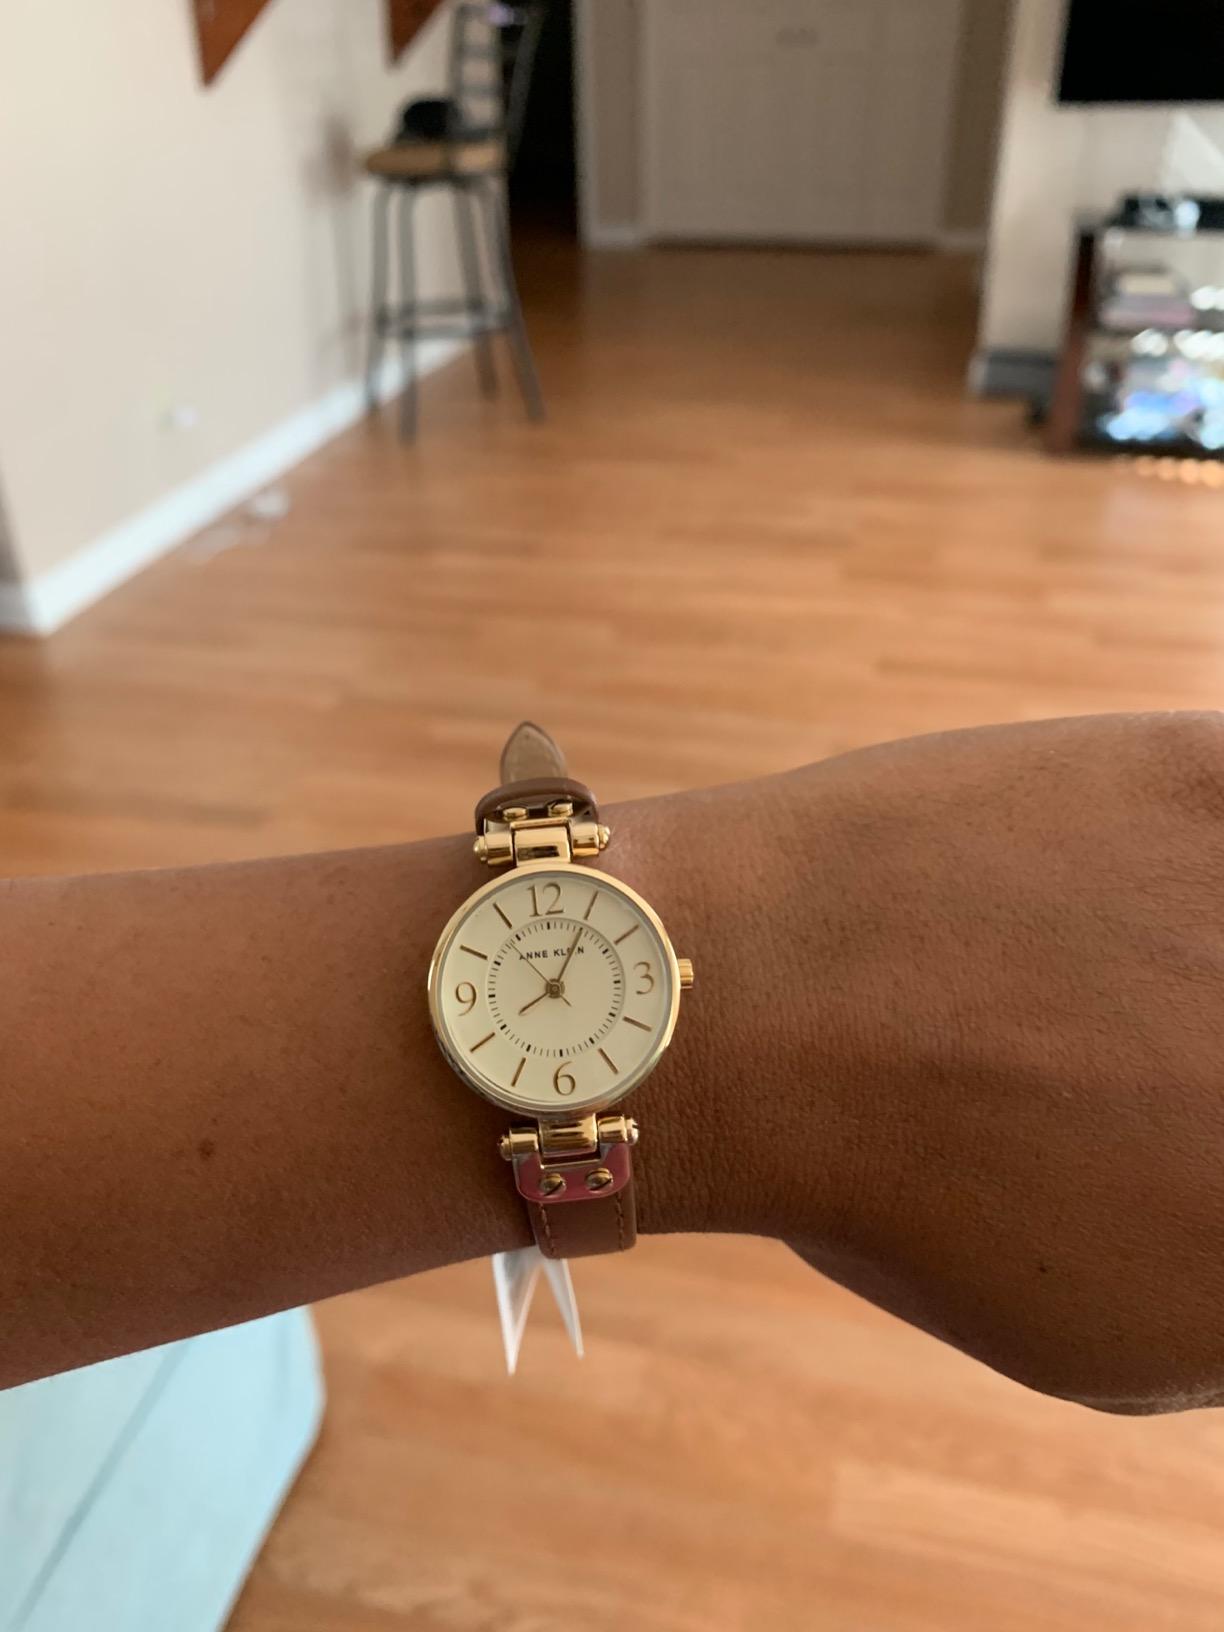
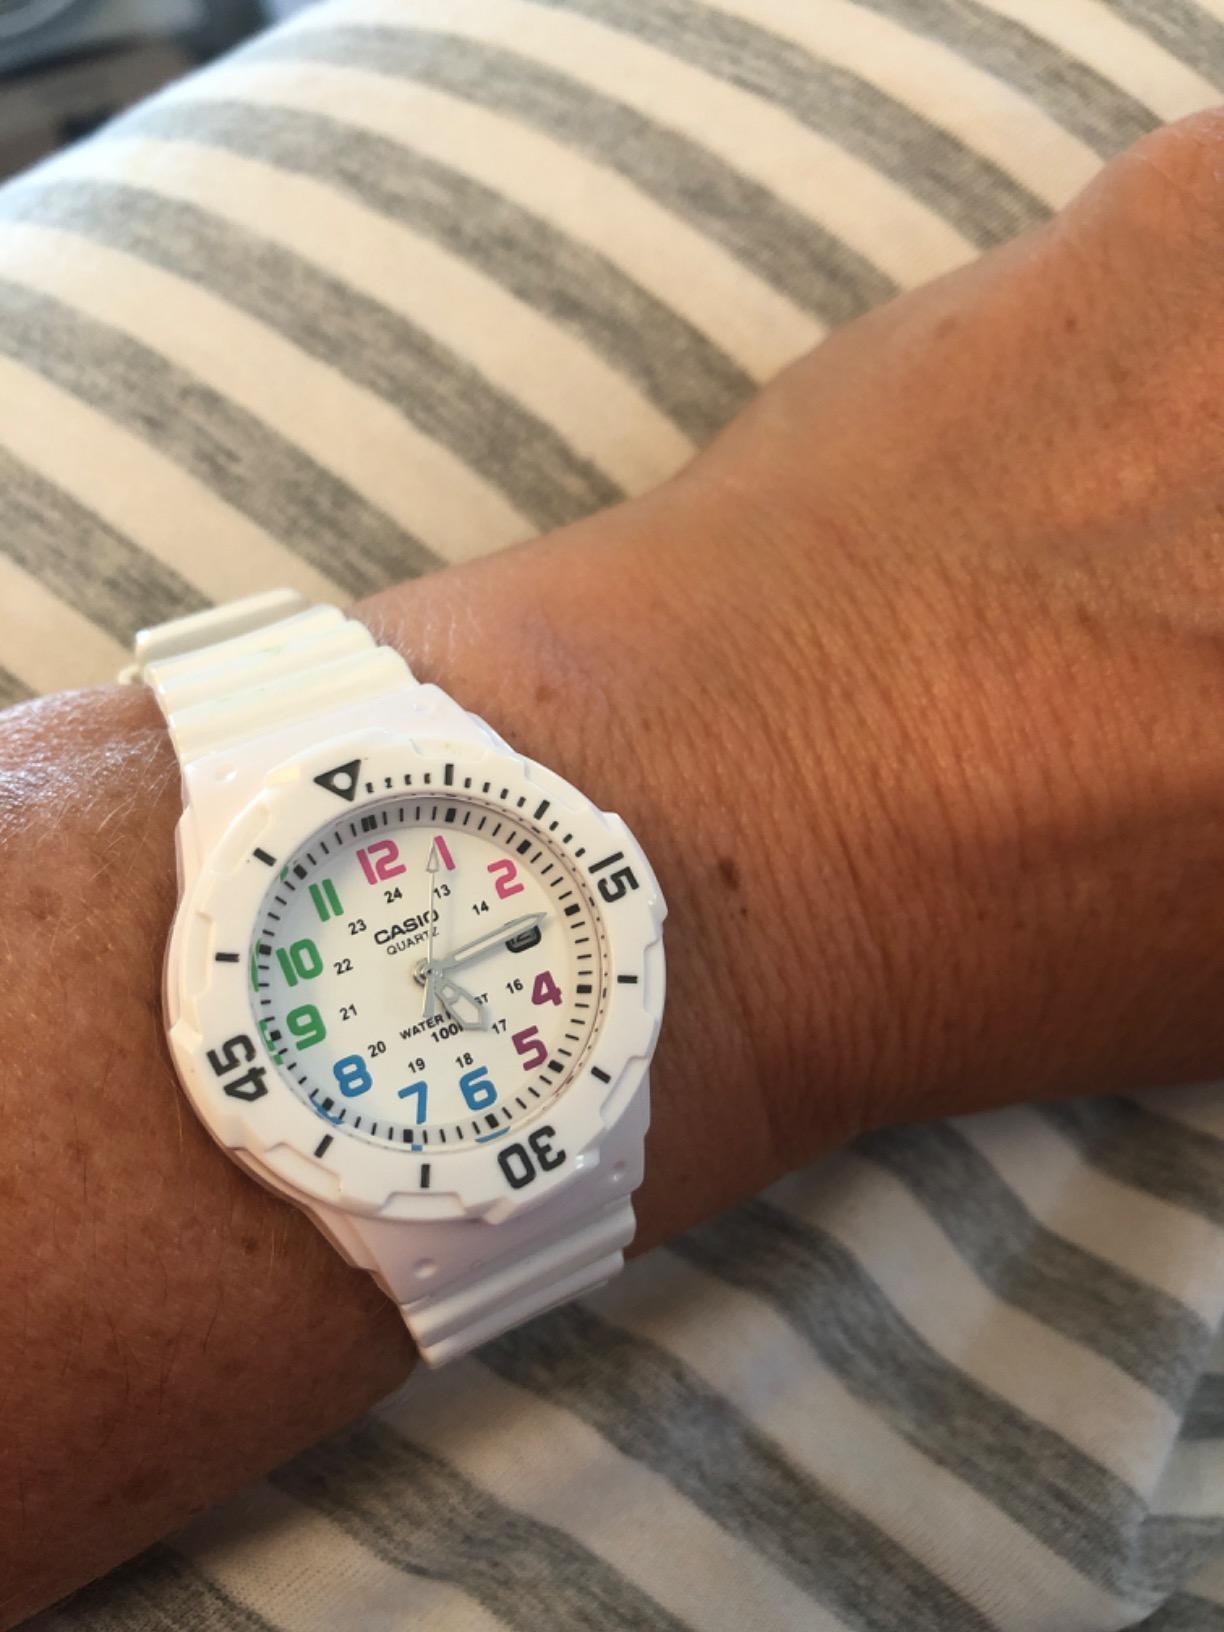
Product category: accessories_watch
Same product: no